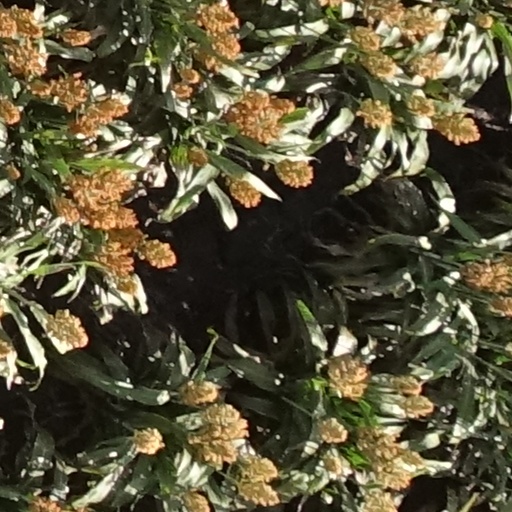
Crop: sorghum